Florian Prohart

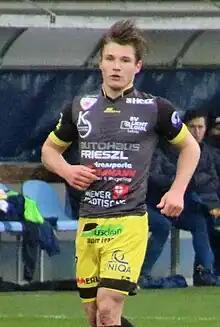
Prohart in 2020

Florian Harald Prohart (born 12 January 1999) is an Austrian professional footballer who plays as a midfielder for Kapfenberger SV.